Ishwar Pathshala

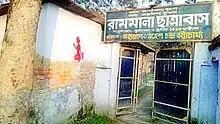
Rammala Library in 1912

Mahesh Chandra established Rammala Library after his mother's name in 1912 and Ishwar Pathsala in memory of his father in 1914. He established Rammala Hostel in 1916 where 84 male students live now. The Nibedita Girls Hostel established by the philanthropist in 1919 is home to 62 female students.